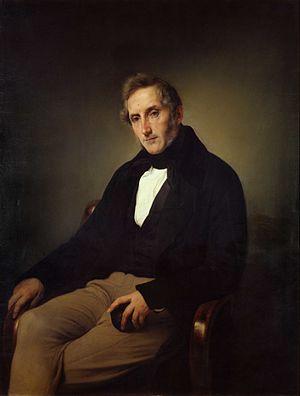
La littérature italienne naît avec les œuvres poétiques écrites en diverses langues régionales de l'Italie et qui se développent aux environs du XIᵉ siècle. Au XIIIᵉ siècle seulement débute la tradition littéraire en langue italienne, c'est-à-dire dans le dialecte toscan, de Florence, Pise et Sienne, qui s'est imposé et enrichi, sous l'influence et les apports romans, principalement de la langue d'oc et de la langue d'oïl, même si certains considèrent le Cantique des créatures de saint François d'Assise, écrit dans le dialecte italien de l'Ombrie autour de 1220, comme le premier document littéraire italien.